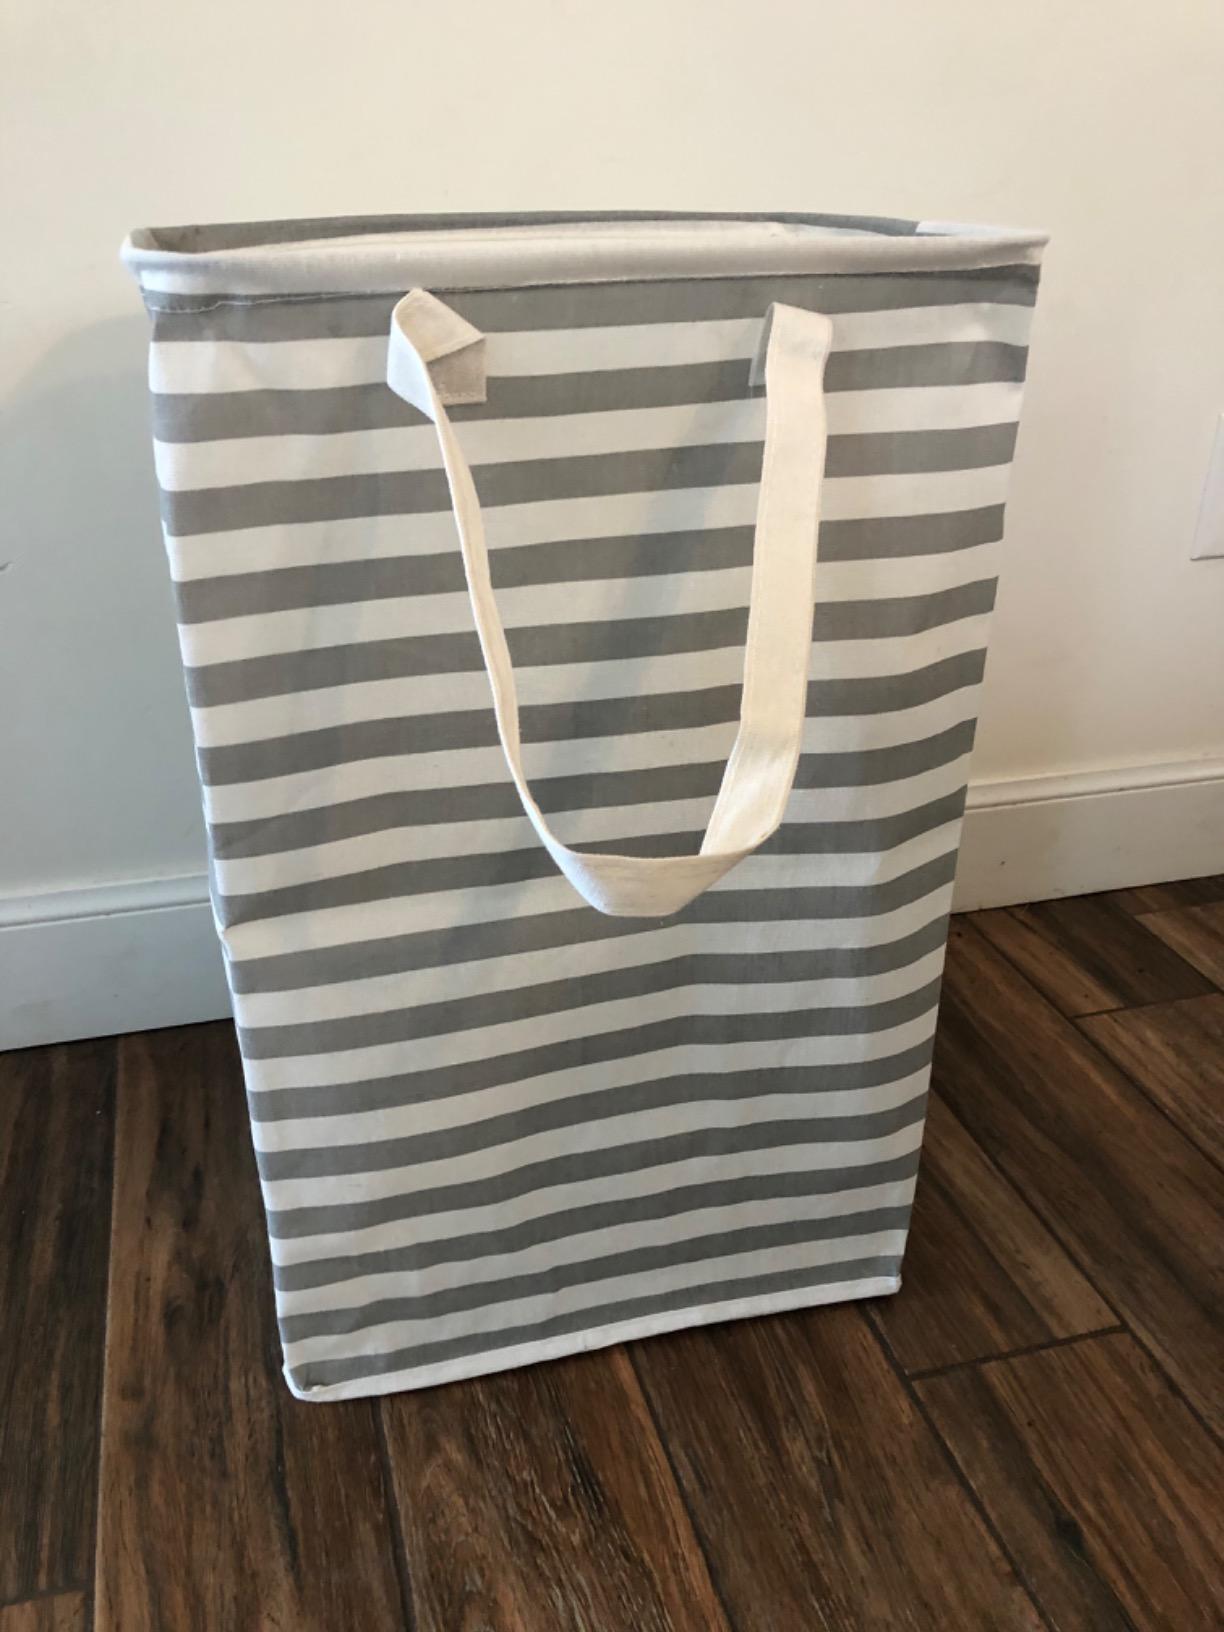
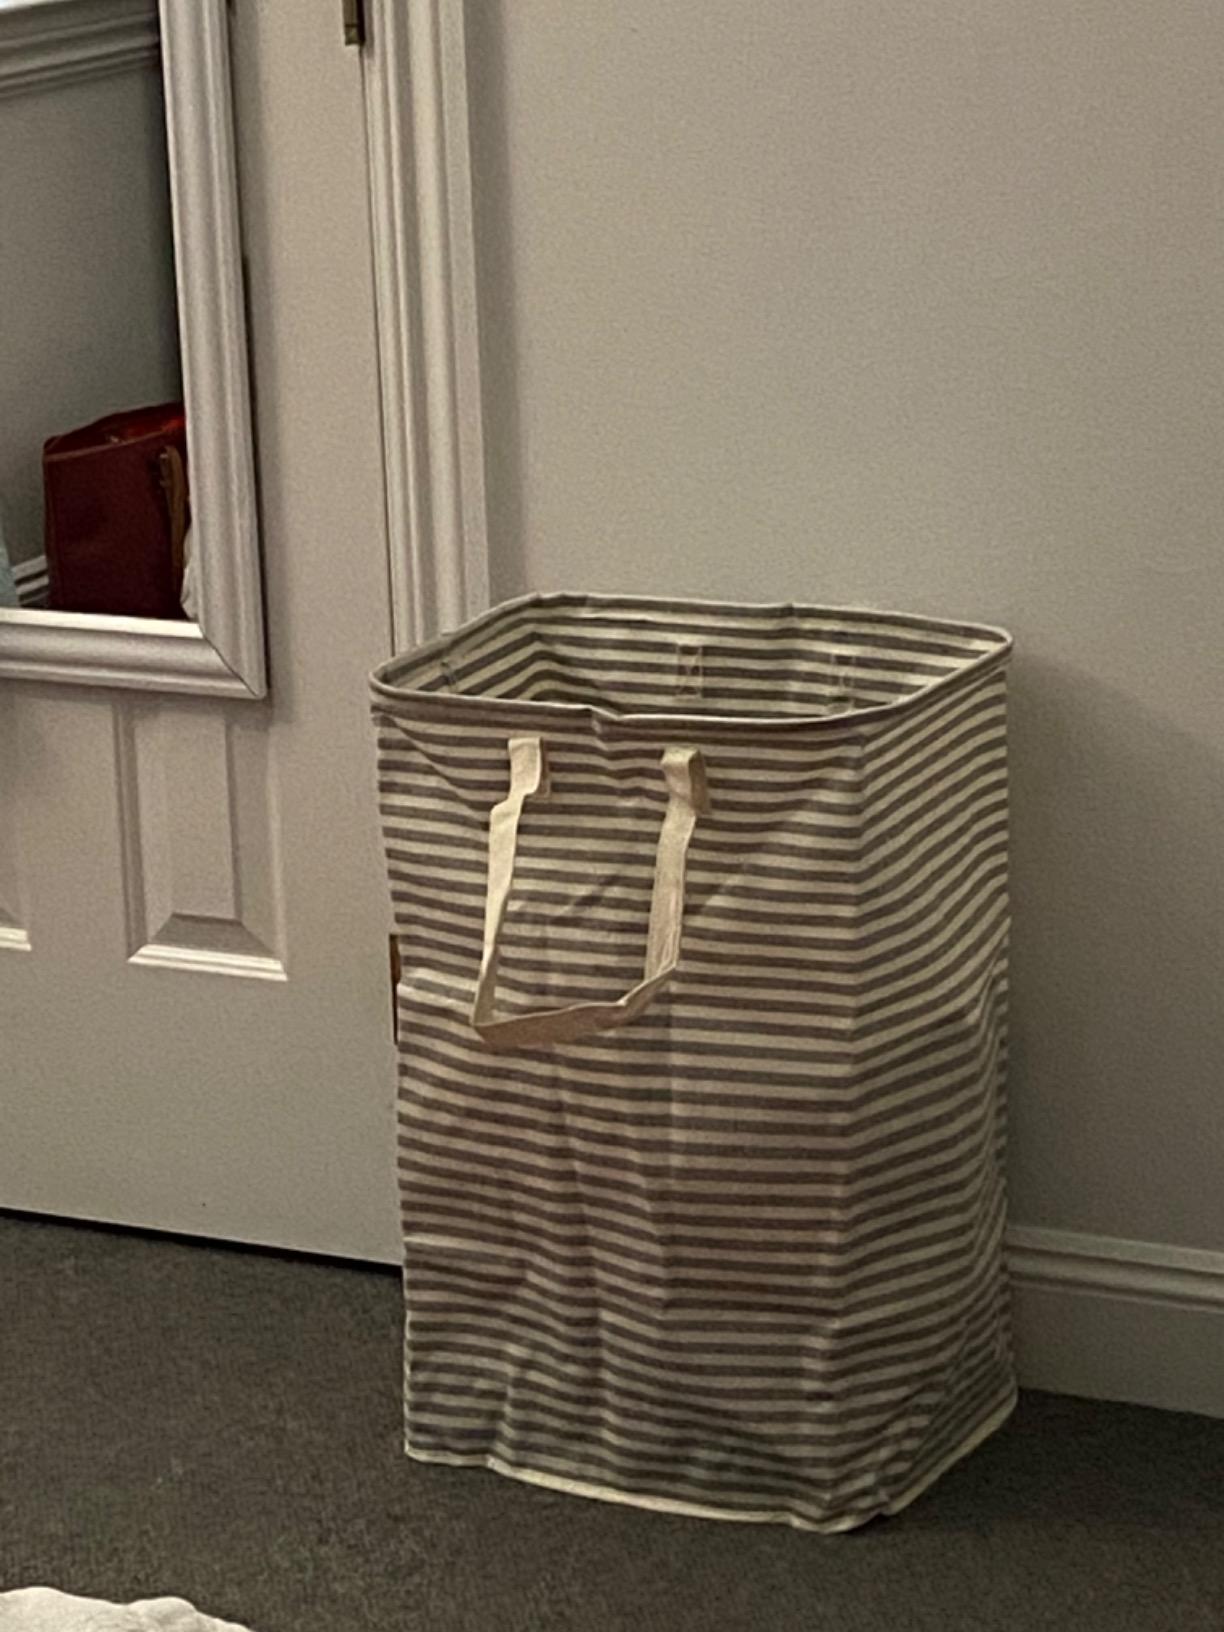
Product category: items_hamper
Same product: no